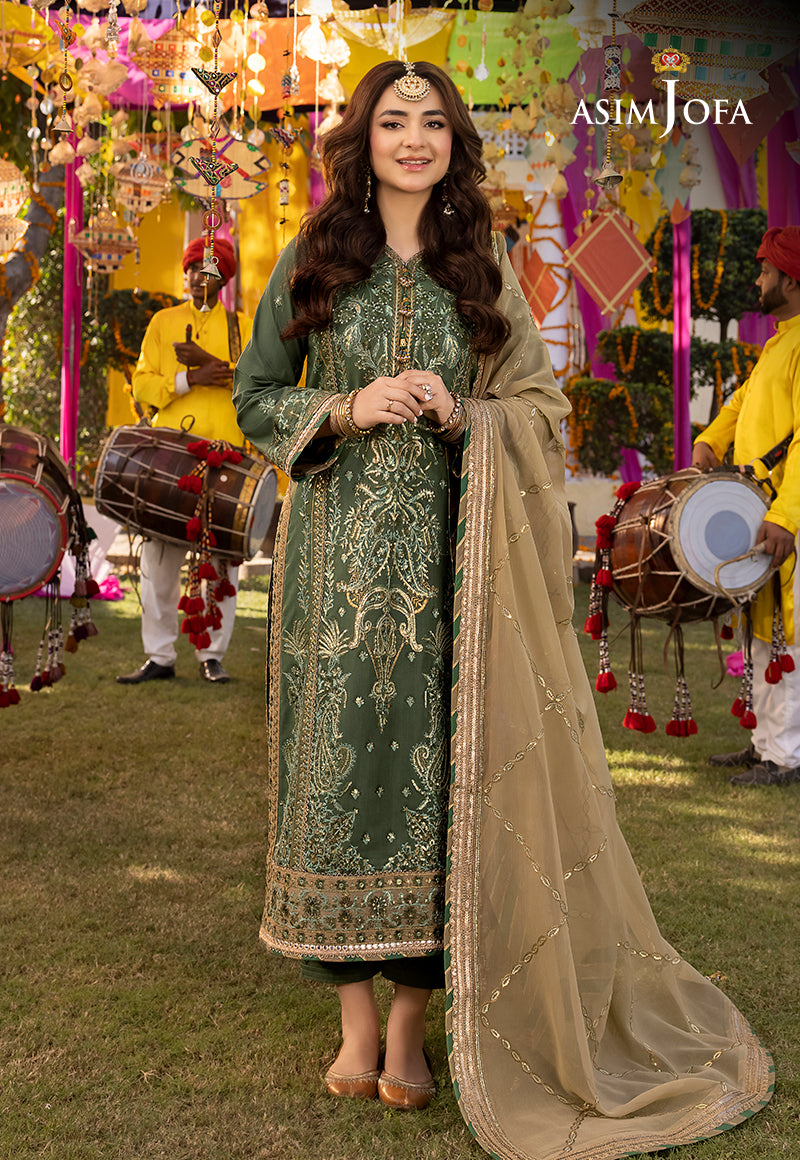
dark green embroidered salwar suit